Memorial Complex in Idvor (Mihajlo Pupin)

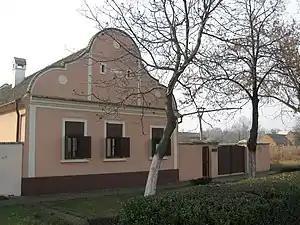
The birth house of Mihajlo Pupin in Idvor

The birth house of Mihajlo Pupin is a target of a sort of a pilgrimage. It was built as a larger type of the Pannonian house otherwise known as "the clod house". Its basis is rectangular, in the street line and its narrow side is facing the street. The street side of the house has one larger room with two windows and a smaller one with one window. The larger room leads to the kitchen which is the center of the house leading into another room which faces the yard. In each of the two larger rooms there is one walled furnace which were fueled from the kitchen and the kitchen was the room with the open chimney. The small room which faces the street leads into the entrance porch with brick pillars. The entire house was made of bricks, plastered and painted. The house is covered with gable roof with simple roof tiles. It has the fronton facing the street typical to the houses in Vojvodina.